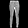
Label: Trouser